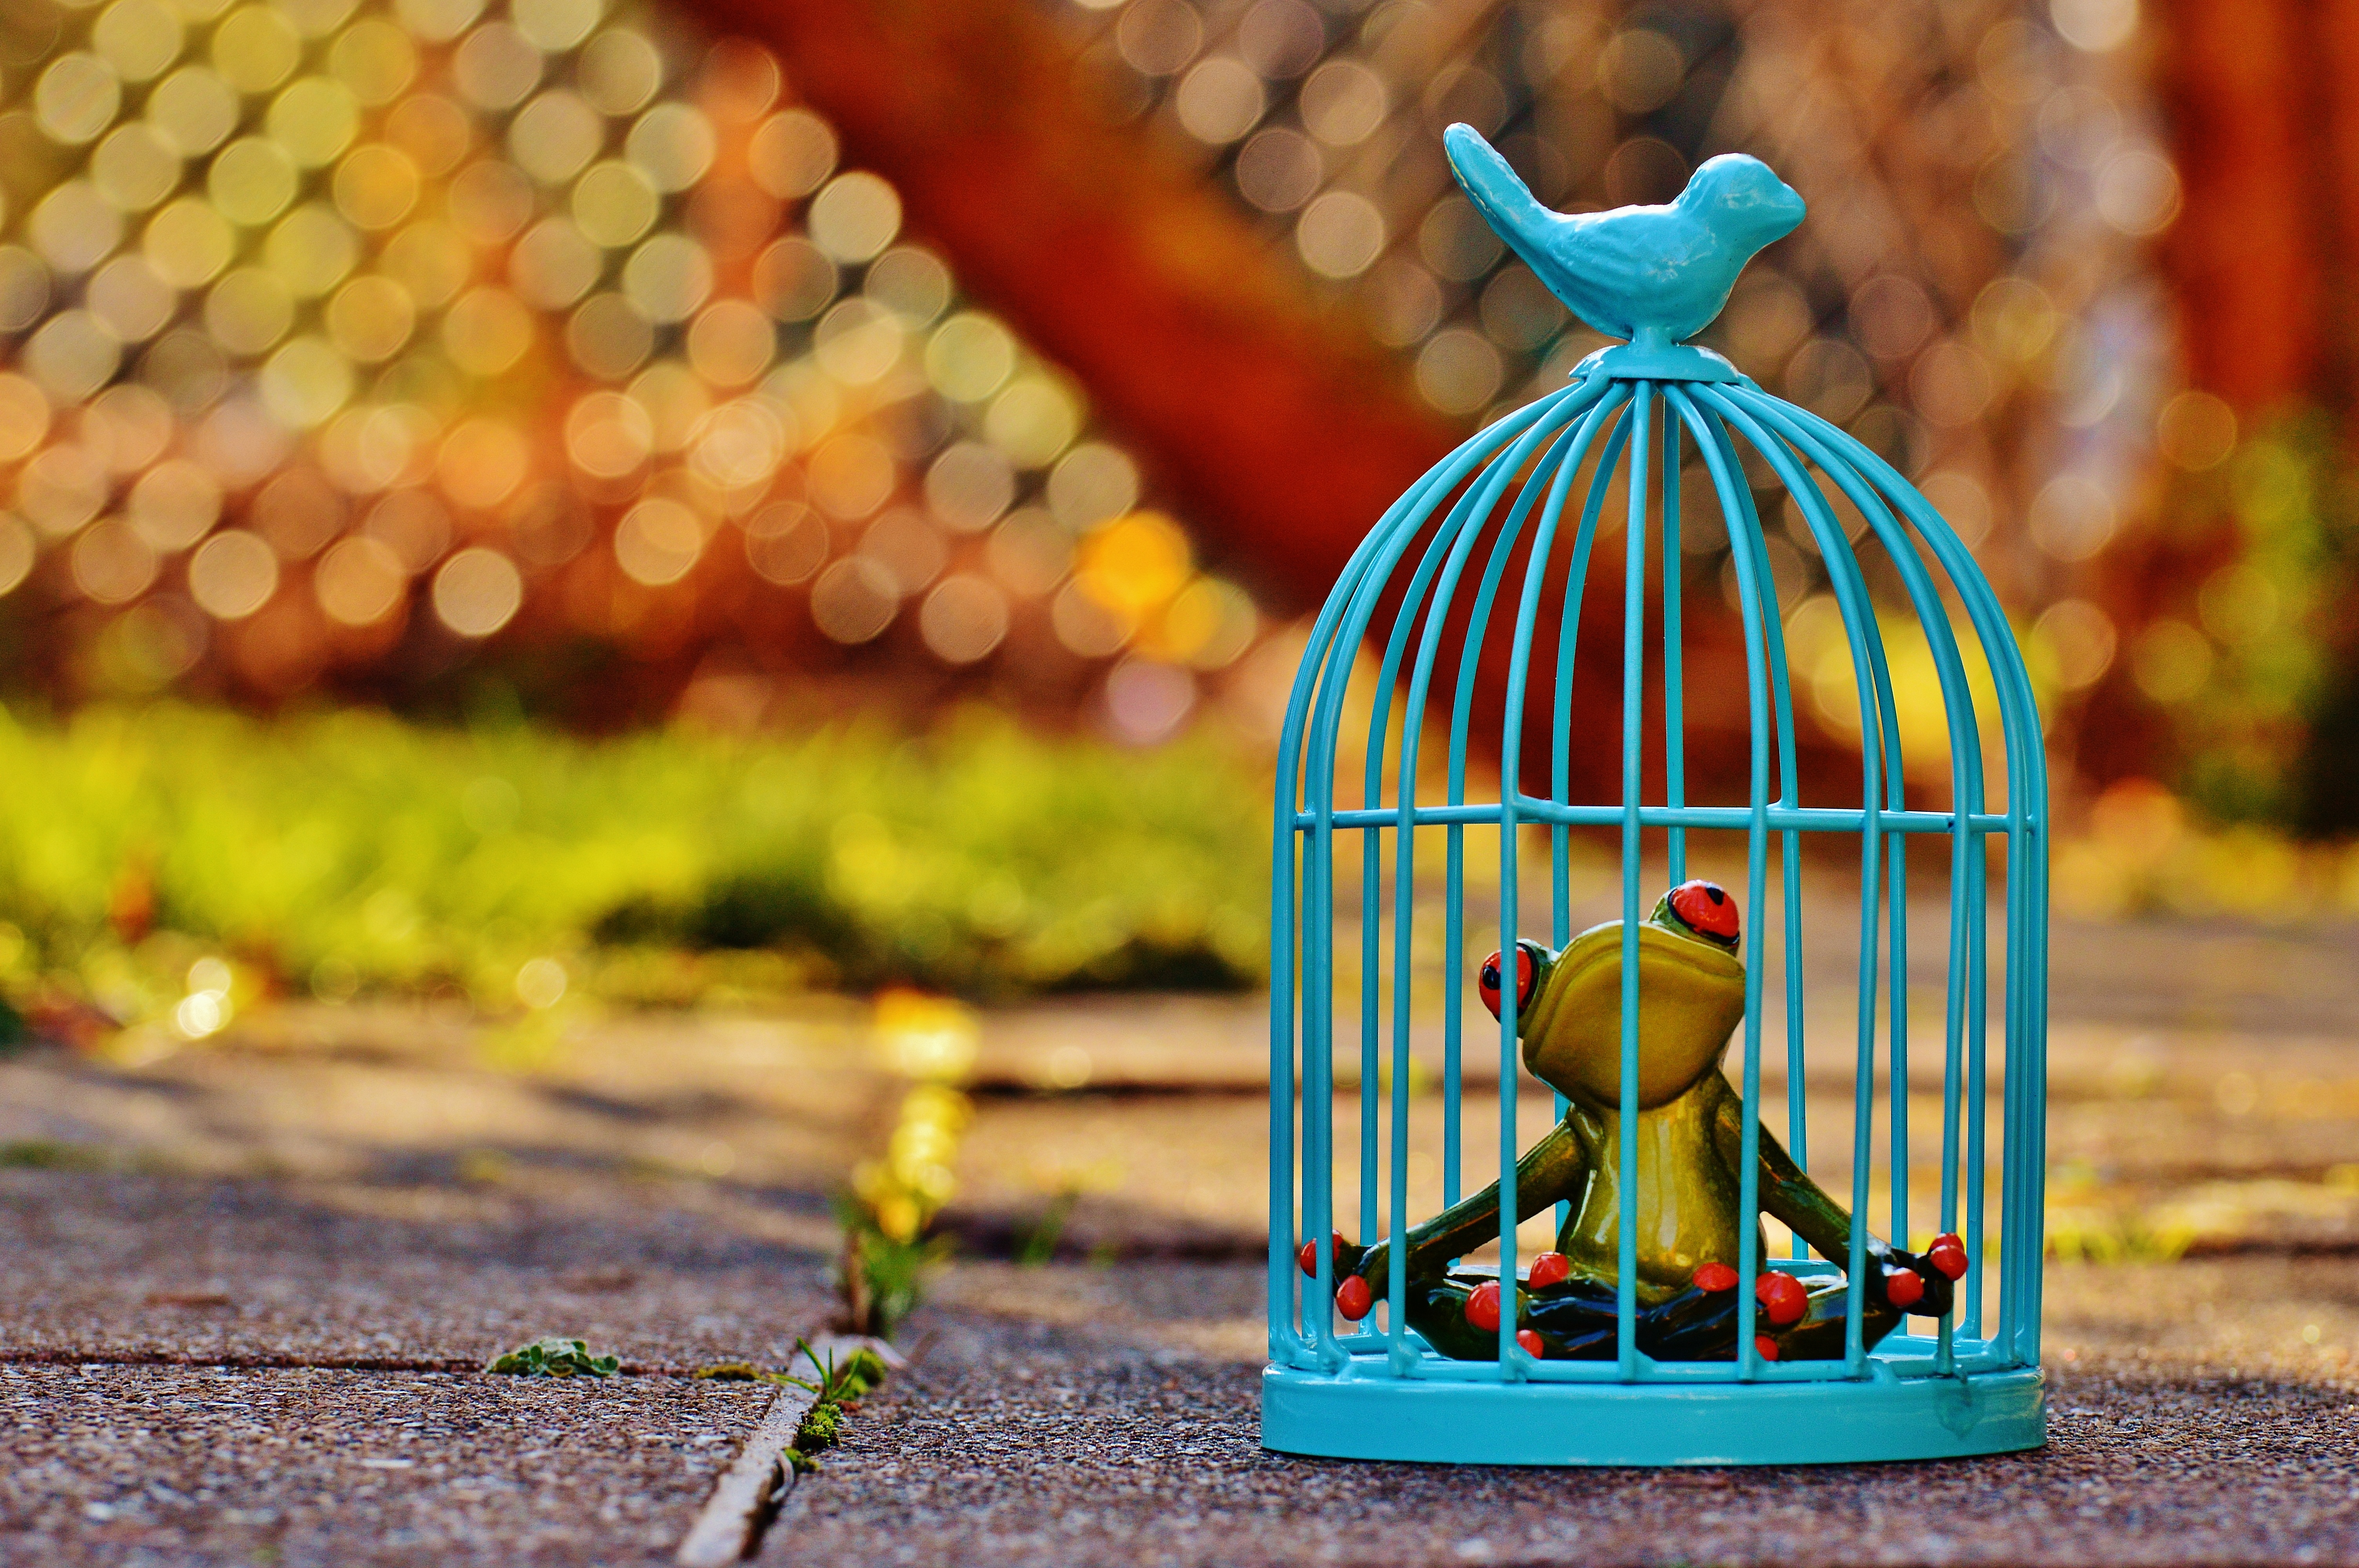
cute, color, autumn, frog, yellow, lighting, cage, sad, fun, captivity, figure, prison, funny, grid, caught, caged, imprisoned, bird cage